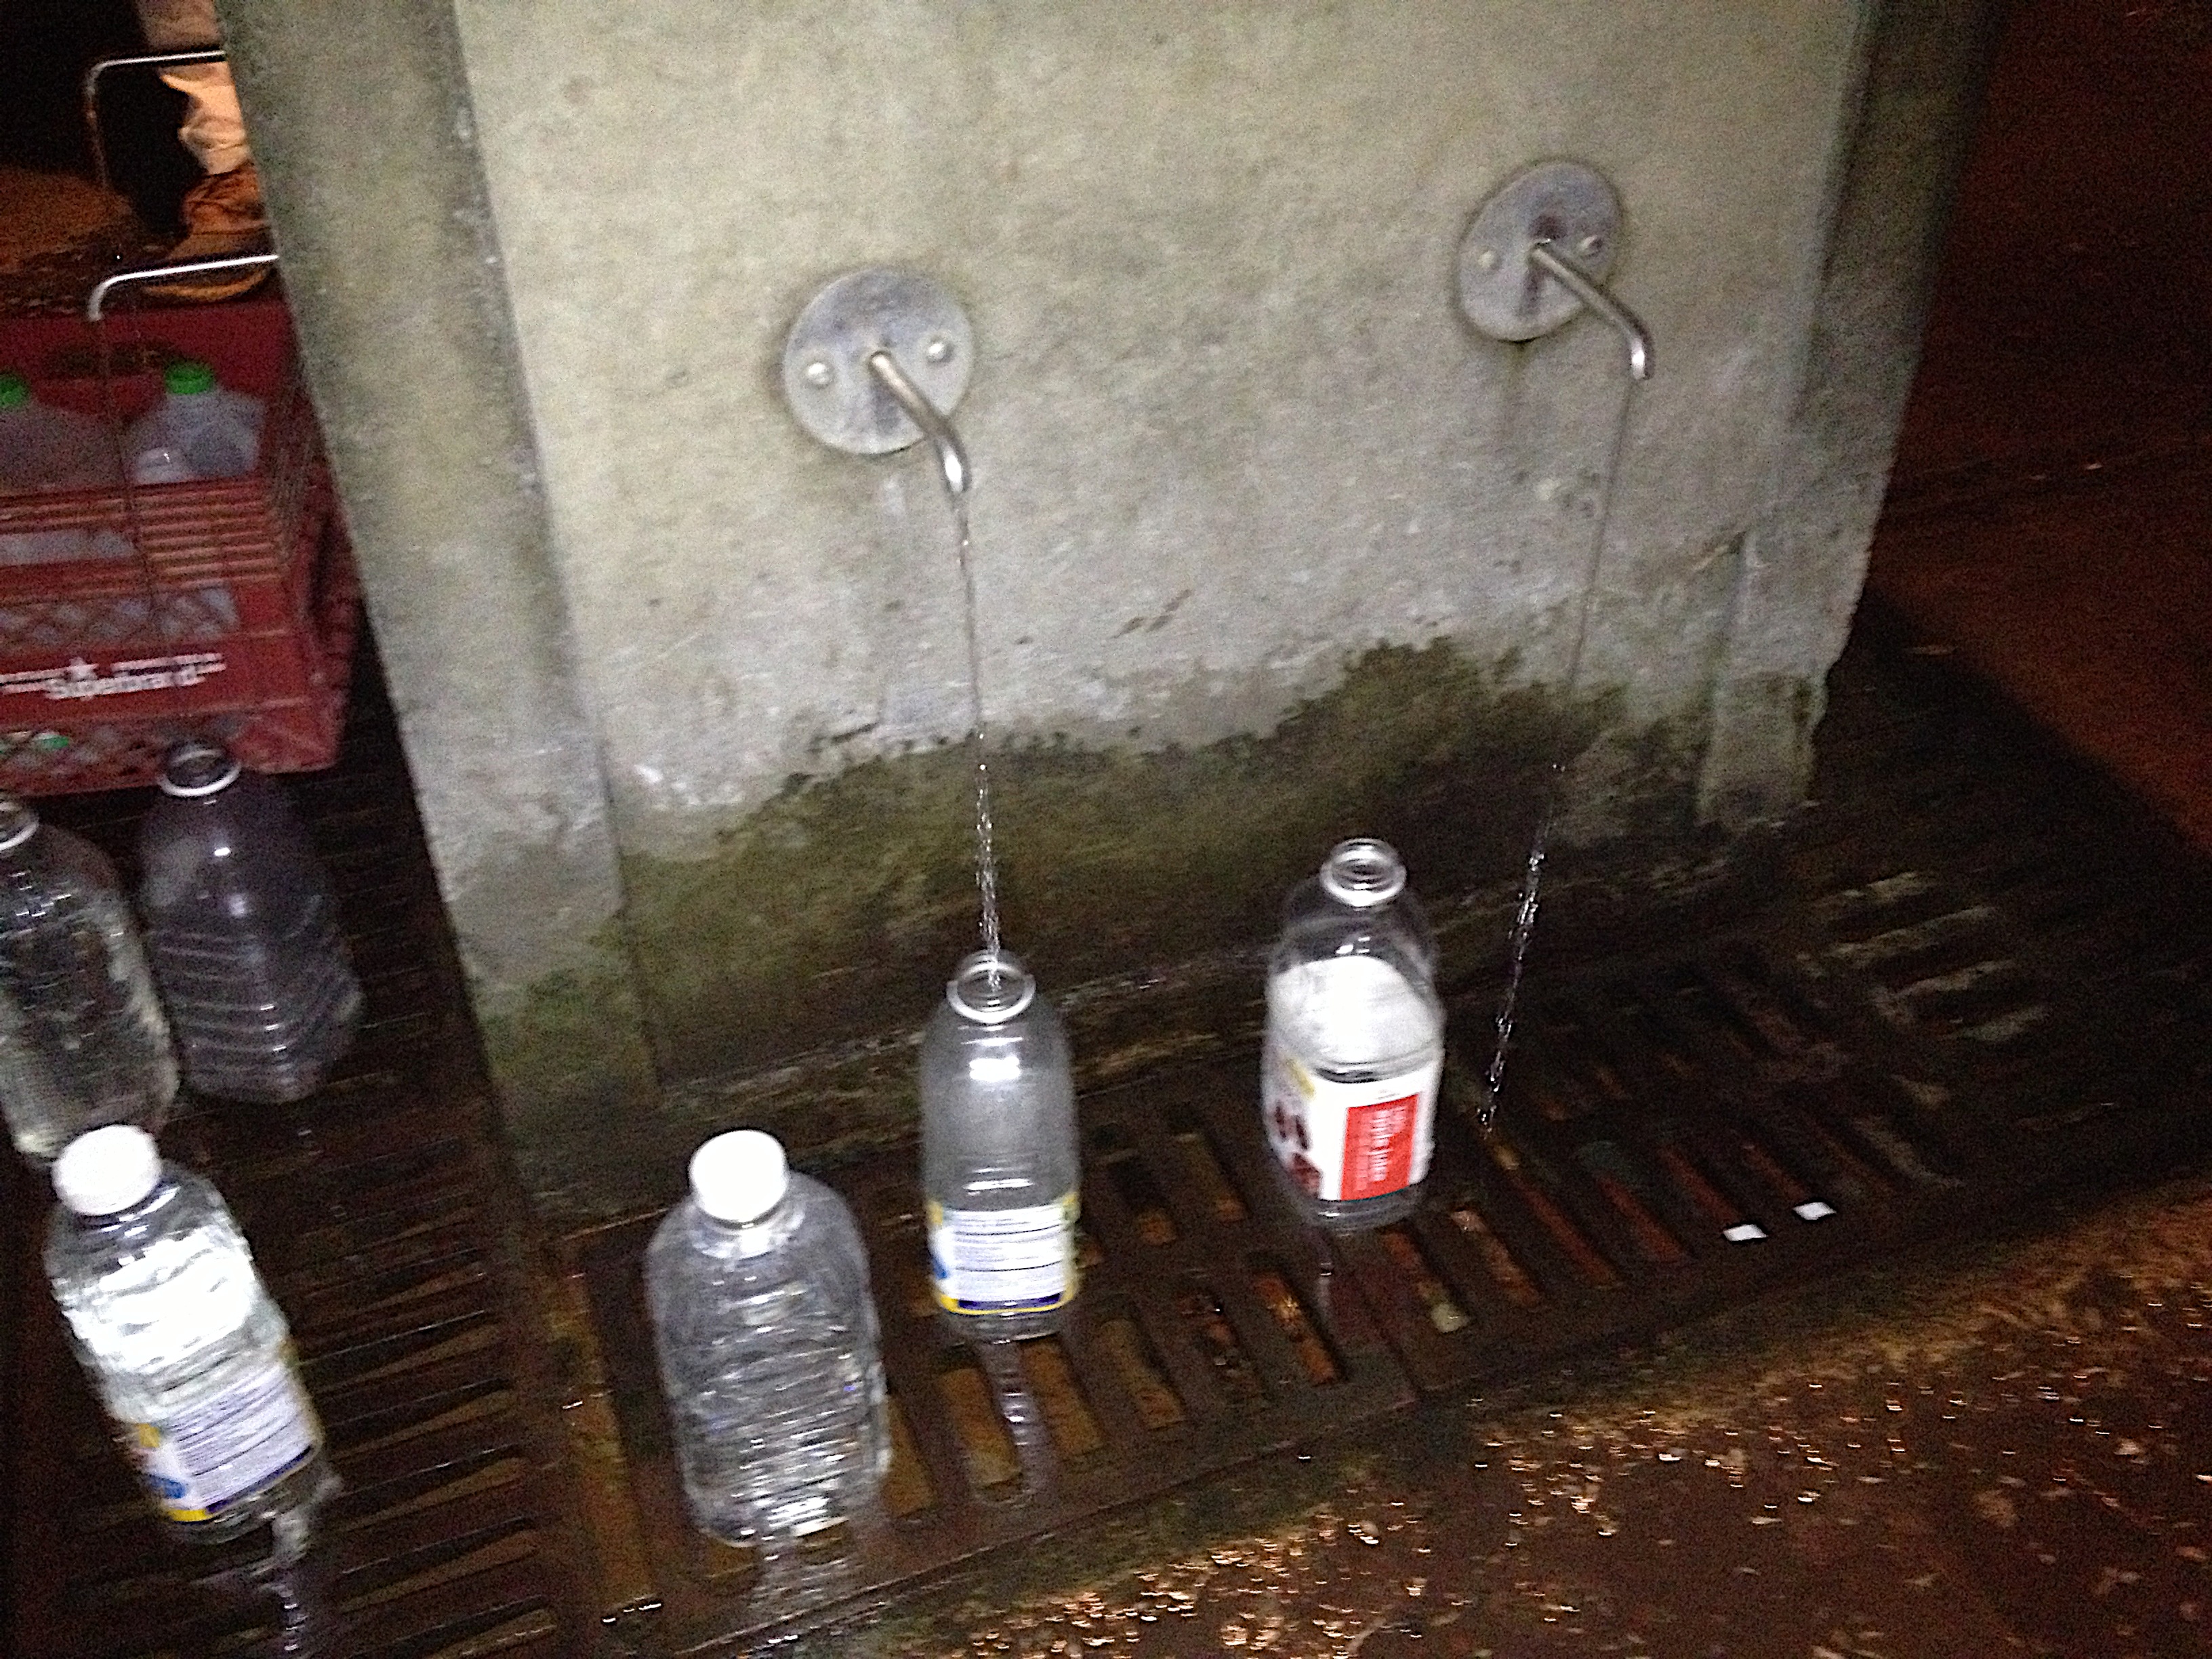
drink, man made object, distilled beverage